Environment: lab
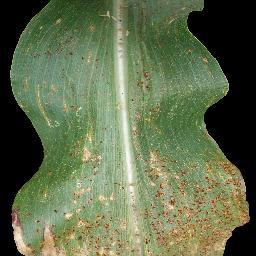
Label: common_rust